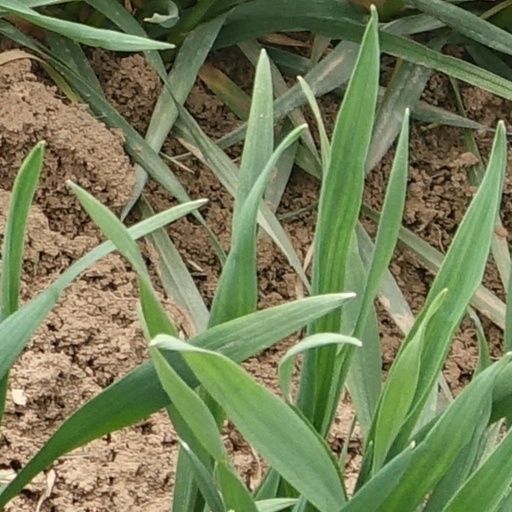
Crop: wheat